Yonge Street

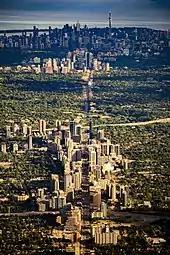
Yonge Street from the sky (30% of the road visible)

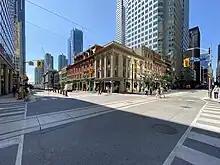
2023 view of the intersection at Yonge and Wellington Street from the northeast.

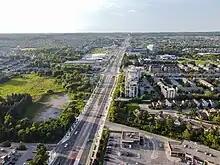
Yonge Street view to north at Elgin Mills in Richmond Hill, ON

Yonge Street originates on the northern shore of Toronto Bay at Queens Quay as a four-lane arterial road (speed limit 40 km/h) proceeding north. Toronto's Harbourfront is built on landfill extended into the bay. The former industrial area has been converted from port, rail and industrial uses to a dense, residential, high-rise community. Indeed, Canada's future tallest building, SkyTower at Pinnacle One Yonge, is located near the beginning of the street and has the address 1 Yonge Street. The elevated Gardiner Expressway and the congested rail lines of the Toronto railway viaduct on their approach to Union Station pass over Yonge Street. The road rises slightly near Front Street, marking the pre-landfill shoreline. Here, at the southern edge of the central business district, is the Dominion Public Building, the Meridian Hall and the Hockey Hall of Fame, the latter housed in a former Bank of Montreal office, once Canada's largest bank branch. Beyond Front Street, the road passes through the east side of the Financial District, which holds many of Canada's tallest buildings, and passes an entrance to the Allen Lambert Galleria.